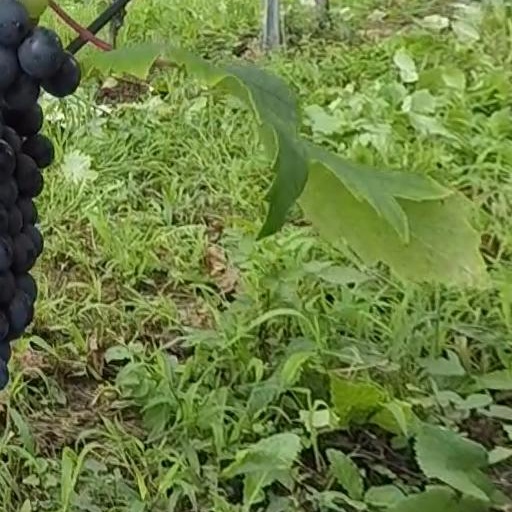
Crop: grape